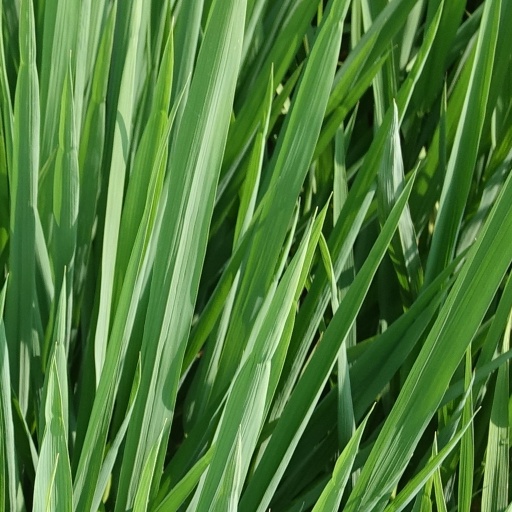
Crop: rice